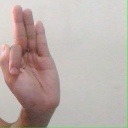
अक्षर: फ